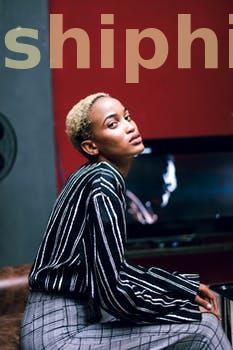
Label: Watermark